Campus Antiwar Network

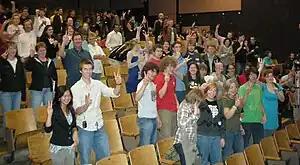
Activists listen to Camilo Mejía's speech at CAN's fifth national conference in Madison.

The surge in the antiwar movement in late 2005 did not last through 2006, and over the course of that year the Campus Antiwar Network lost much of its national organization, rebuilding only in the spring of 2007. After a one-year hiatus without a national conference, CAN reconvened over the weekend of October 19–21, 2007, to discuss its Points of Unity and to solidify membership. Over 30 chapters sent representatives, with an estimated 200 activists (both delegates and guests) attending. The main event was speaker Camilo Mejía, who talked about his time in Iraq and his gradual realization of his antiwar feelings. Mejía and Liam Madden, both members of the Iraq Veterans Against the War, were in attendance throughout the conference.